2007 North Texas Mean Green football team

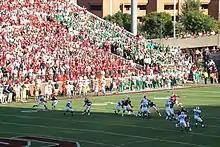
The Mean Green defense against the Sooners with both teams' fans looking on

The Mean Green traveled to Norman, Oklahoma, for the season opener against the Oklahoma Sooners. Within :32 seconds of the first quarter, the Sooners scored on their opening drive. The Sooners put up 49 unanswered points until North Texas kicker Thomas Moreland completed the first field goal of the season late in the third quarter. After the Sooners racked up two more touchdowns, freshman (QB) Giovanni Vizza threw the Mean Green's only touchdown of the game to wide receiver (WR) Casey Fitzgerald early in the fourth quarter.